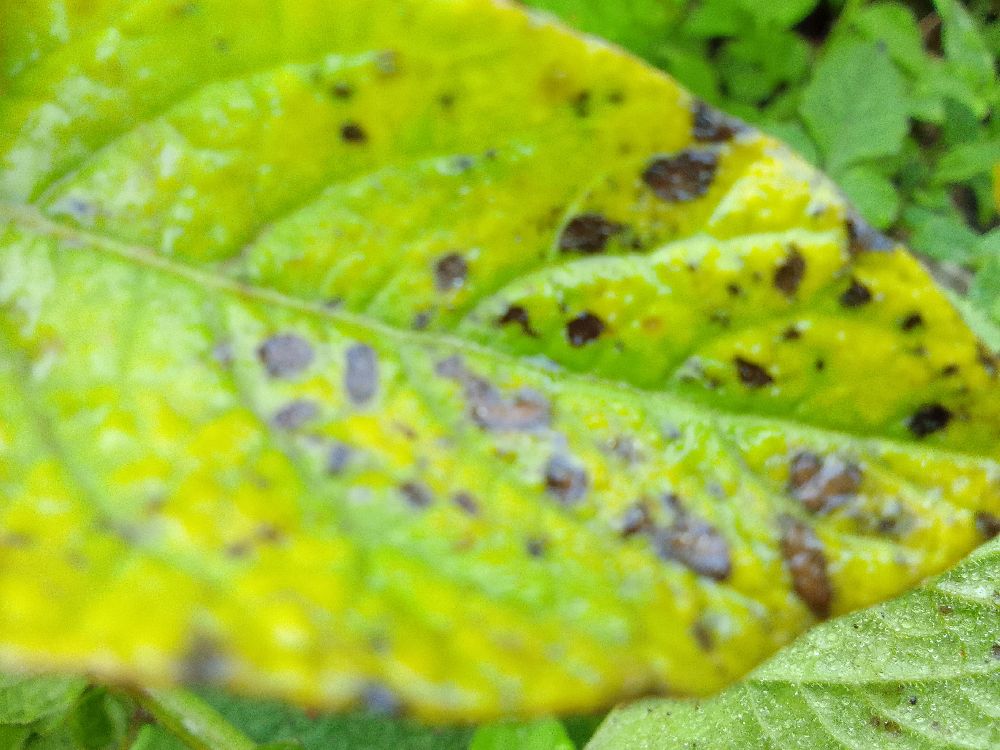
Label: Early blight